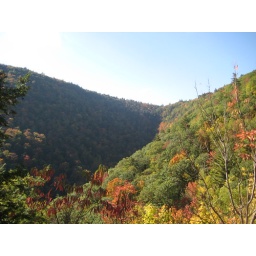
Mid-fall, Platte Clove Rd. further up the way we had to stop to let a black bear by